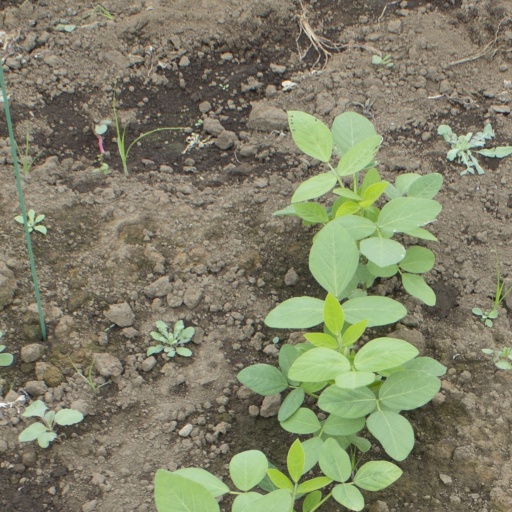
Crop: soybean